Dan Wells (author)

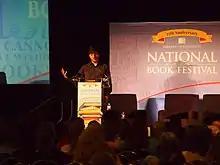
Wells reading at the 2015 National Book Festival

He also has his own YouTube channel on which he reviews tabletop role-playing games. The channel shares his name.